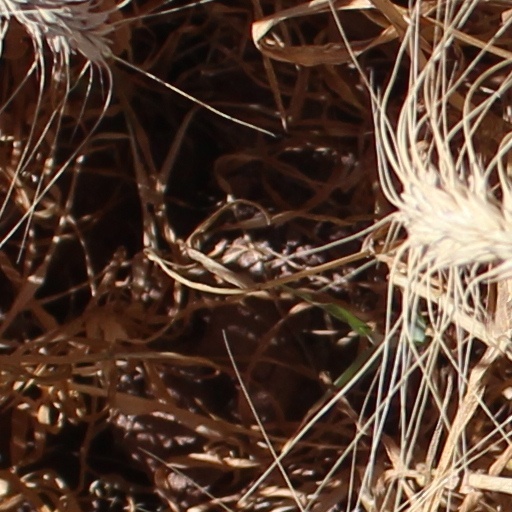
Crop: wheat